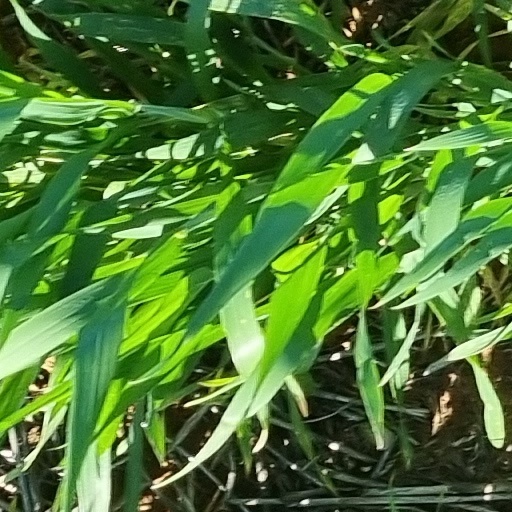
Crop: wheat